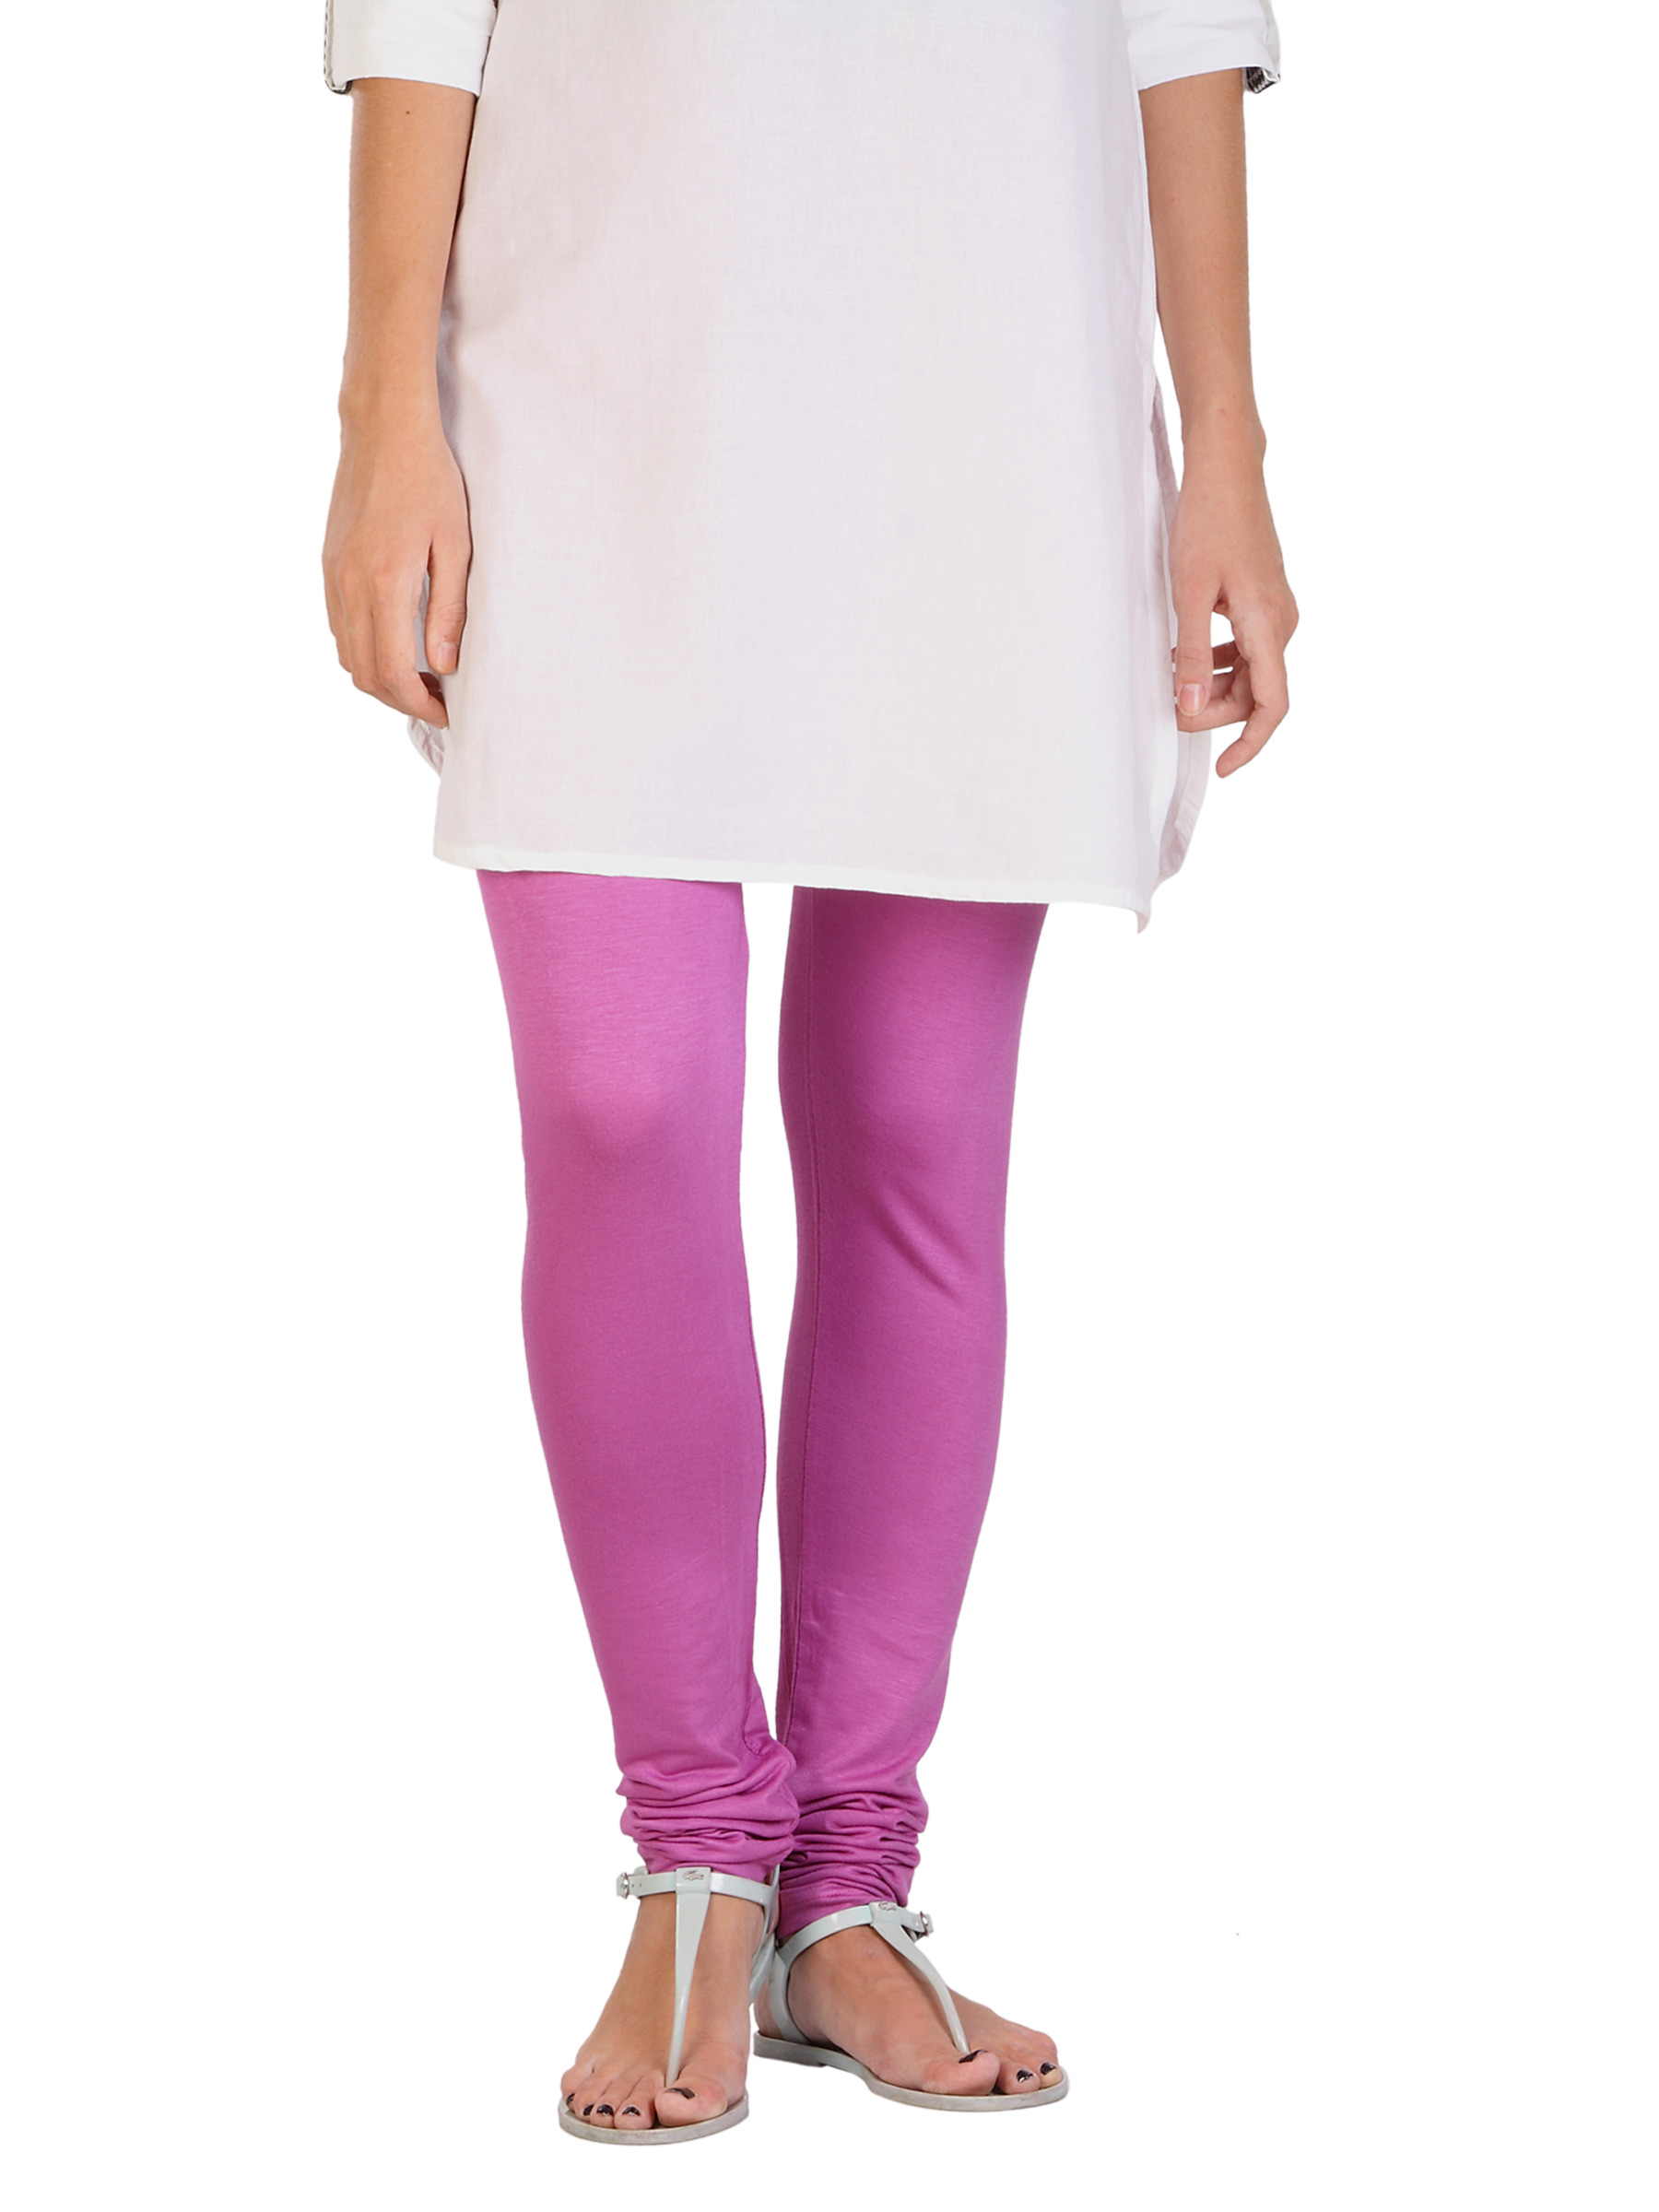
Aneri Women Pink Leggings
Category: Apparel / Bottomwear / Leggings
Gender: Women
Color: Pink
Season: Fall 2012
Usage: Casual